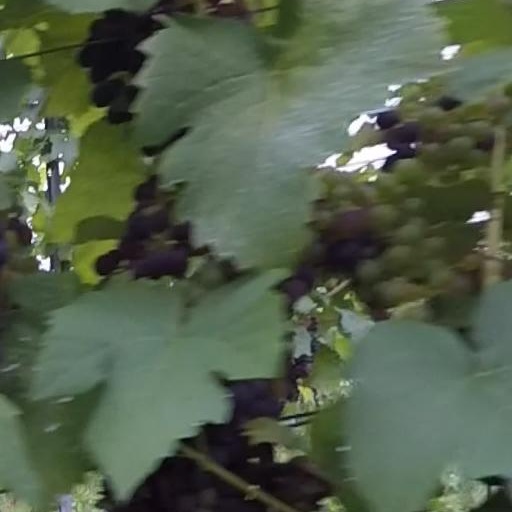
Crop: grape